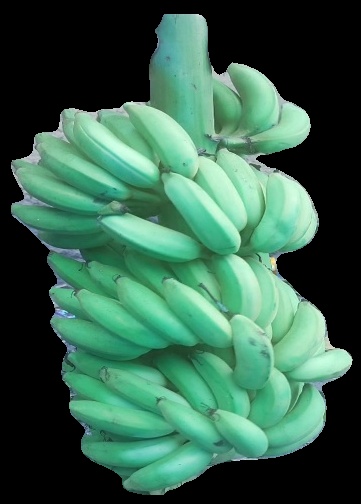
Variety: elakki-bale
Grade: grade2